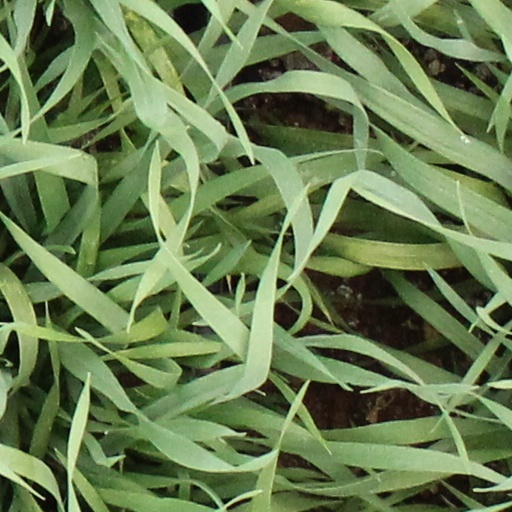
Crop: wheat